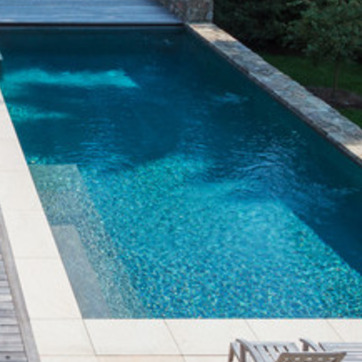
Material: water